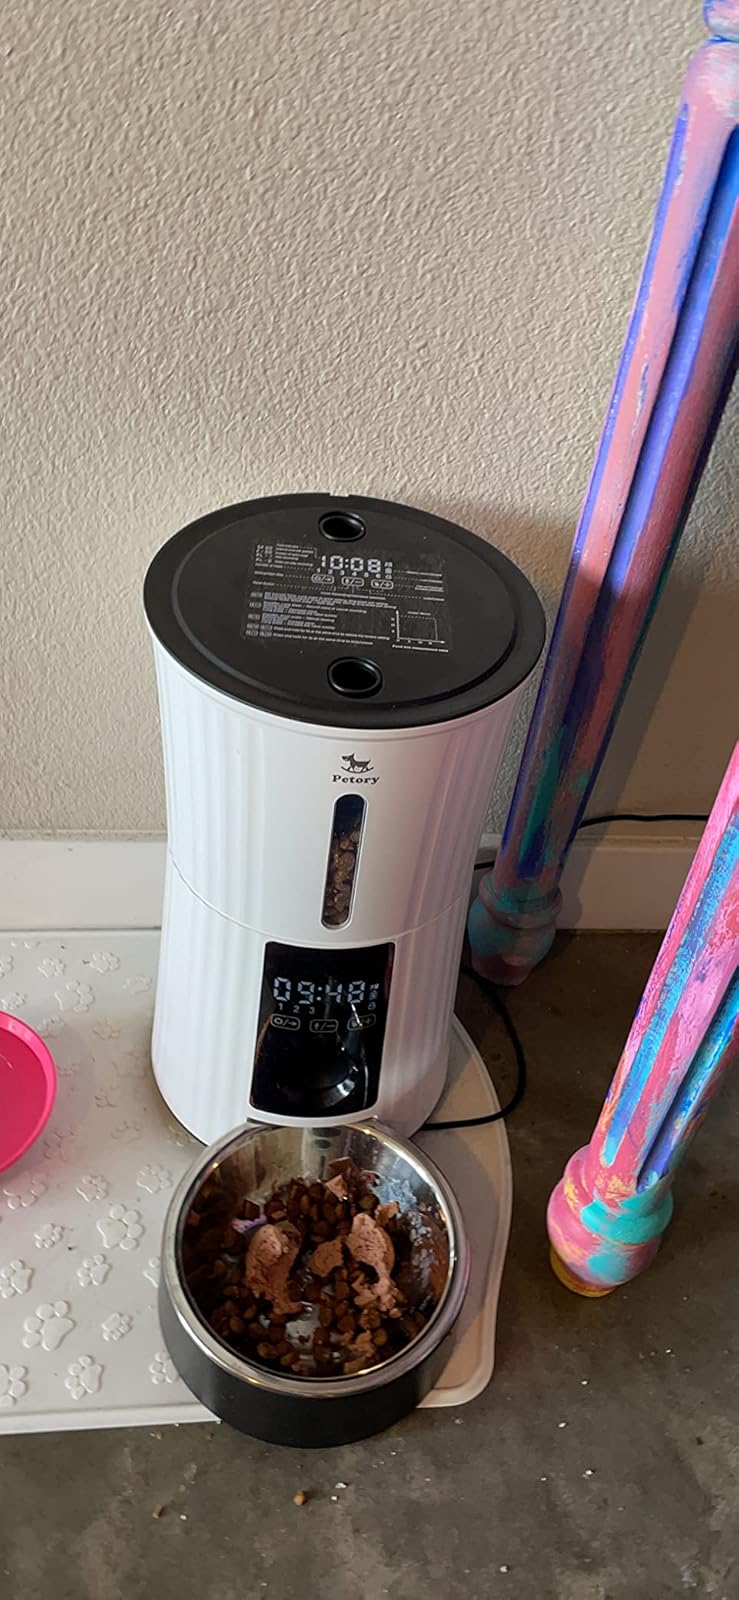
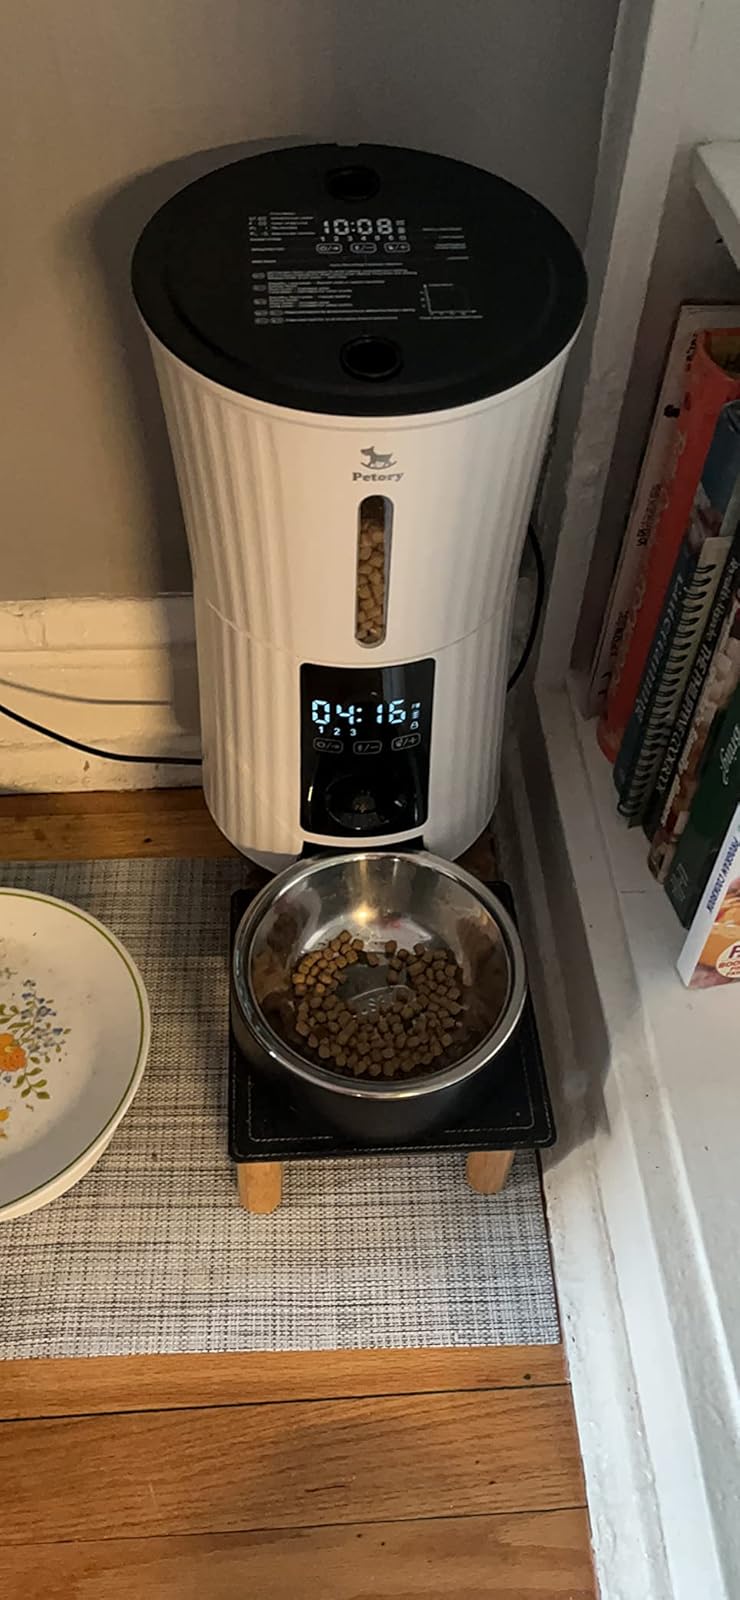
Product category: items_feeder
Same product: yes